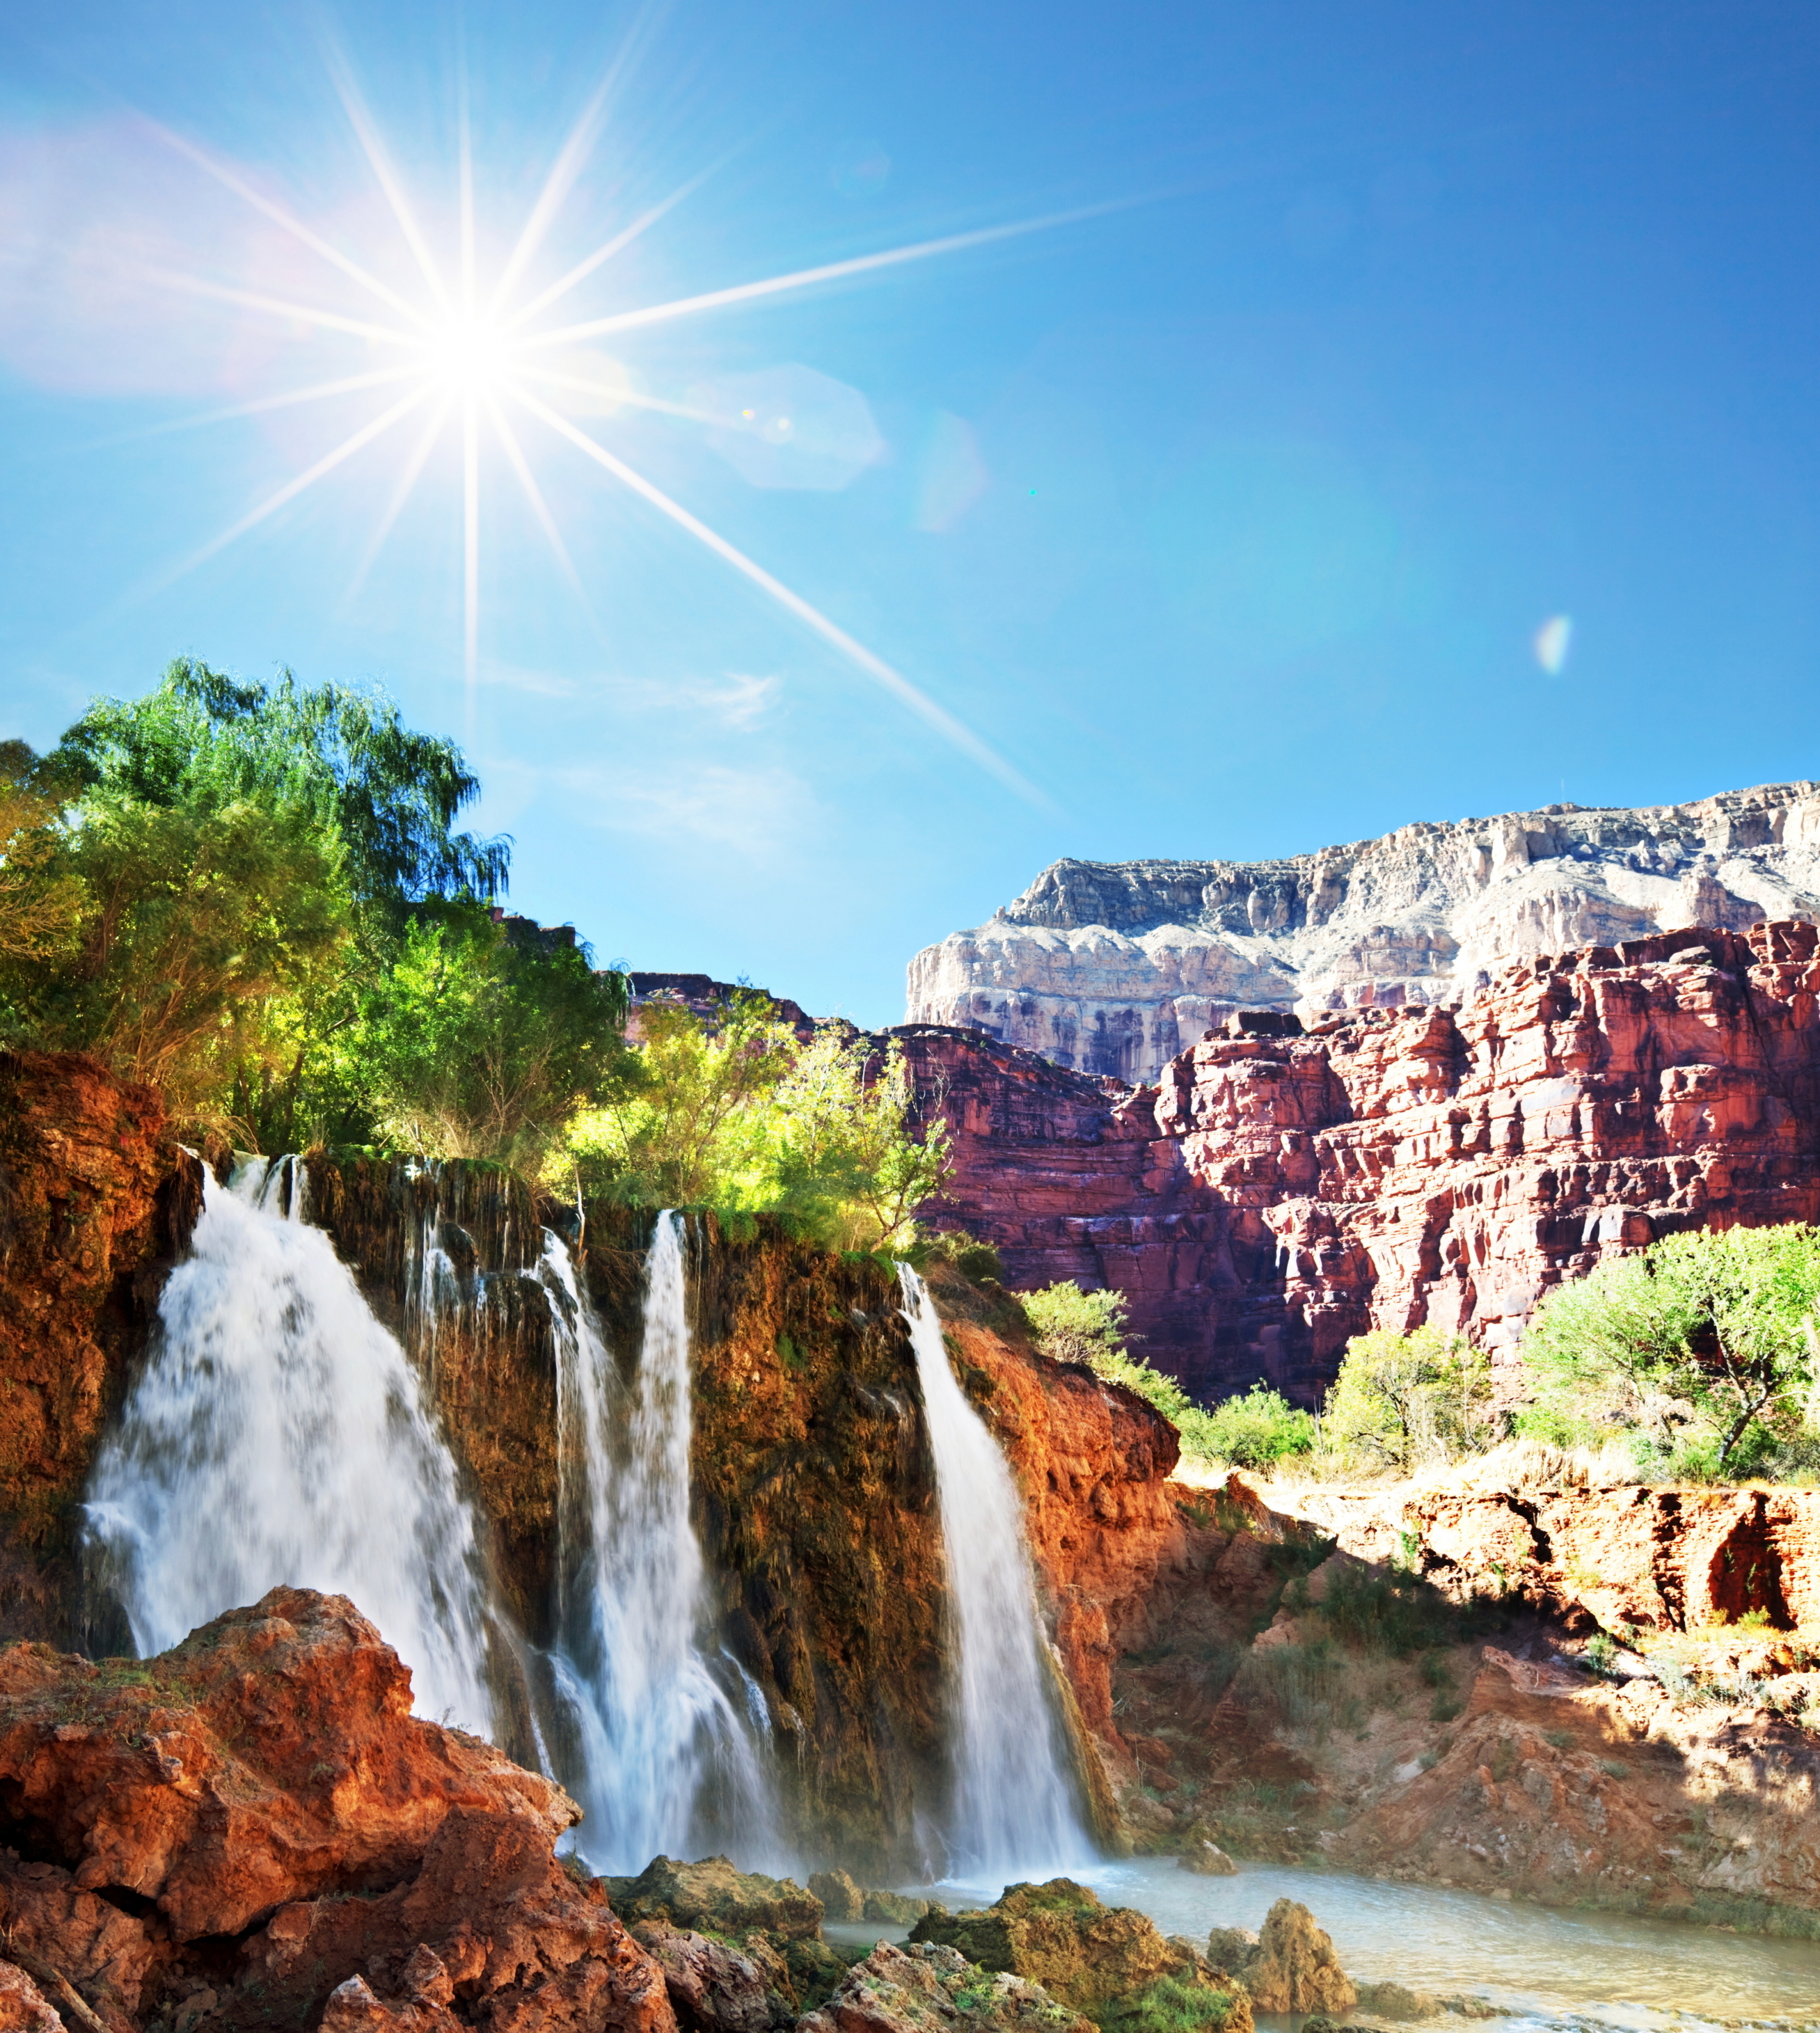
landscape, sea, coast, water, nature, waterfall, river, autumn, body of water, water feature, landform